Mai Raud-Pähn

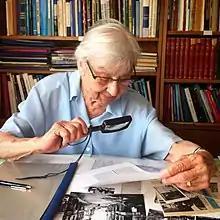
Raud-Pähn in 2014

Mai Hinge Raud-Pähn (2 November 1920 – 23 April 2024) was an Estonian-Swedish art historian, editor, and journalist. She was the editor-in-chief of the Swedish-Estonian magazine " from 1987 to 2014. Raud-Pähn was honoured with the Order of the White Star from the President of Estonia for her significant contributions to history and art.